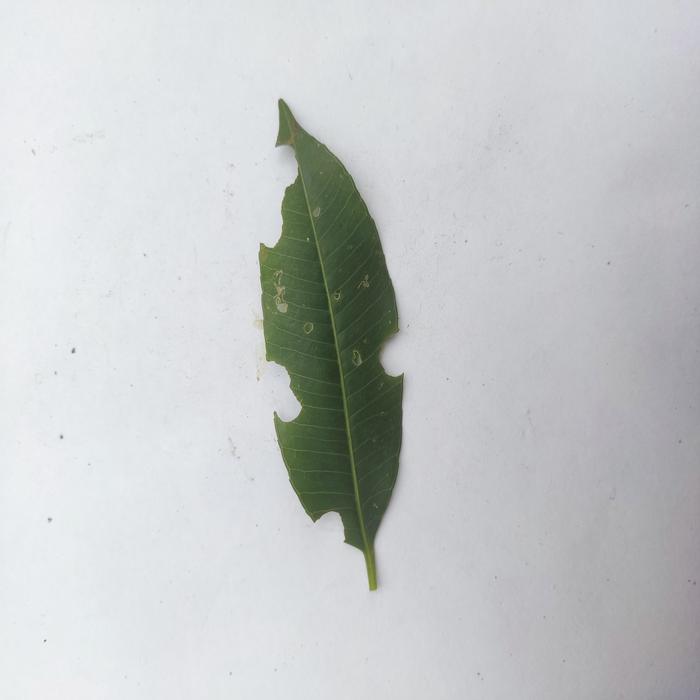
Crop: Hog Plum
Leaf condition: Caterpillars_Infestation